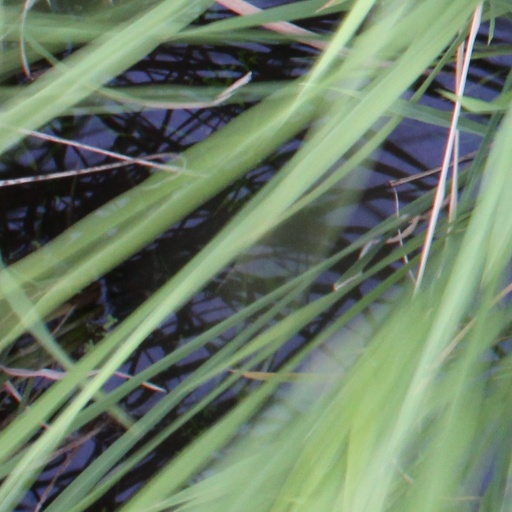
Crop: rice